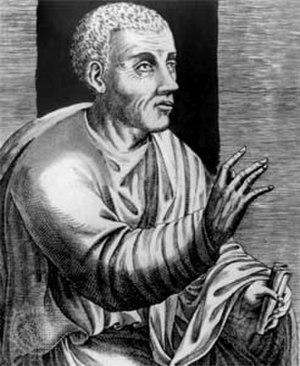
Portrait de Quintilien
L'histoire de la rhétorique rassemble les usages pratiques de l'art oratoire ainsi que les études et traités théoriques sur l'éloquence et le système rhétorique. Elle prend sa source dans la Grèce antique pour être redécouverte au XXᵉ siècle, à travers les besoins de communication.
La rhétorique est à la fois la science et l'art de l'action du discours sur les esprits. Le mot provient du latin rhetorica, emprunté au grec ancien ῥητορικὴ τέχνη, qui se traduit par « technique, art oratoire ». Plus précisément, selon Ruth Amossy : « telle qu’elle a été élaborée par la culture de la Grèce antique, la rhétorique peut être considérée comme une théorie de la parole efficace liée à une pratique oratoire ».